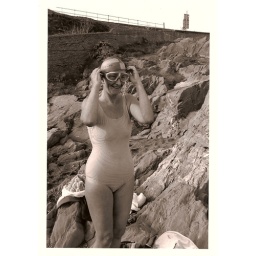
The woman swimming with the other polar bear club members in Greystone, Ireland. About 40 degrees outside.